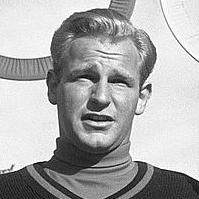
Age: 23